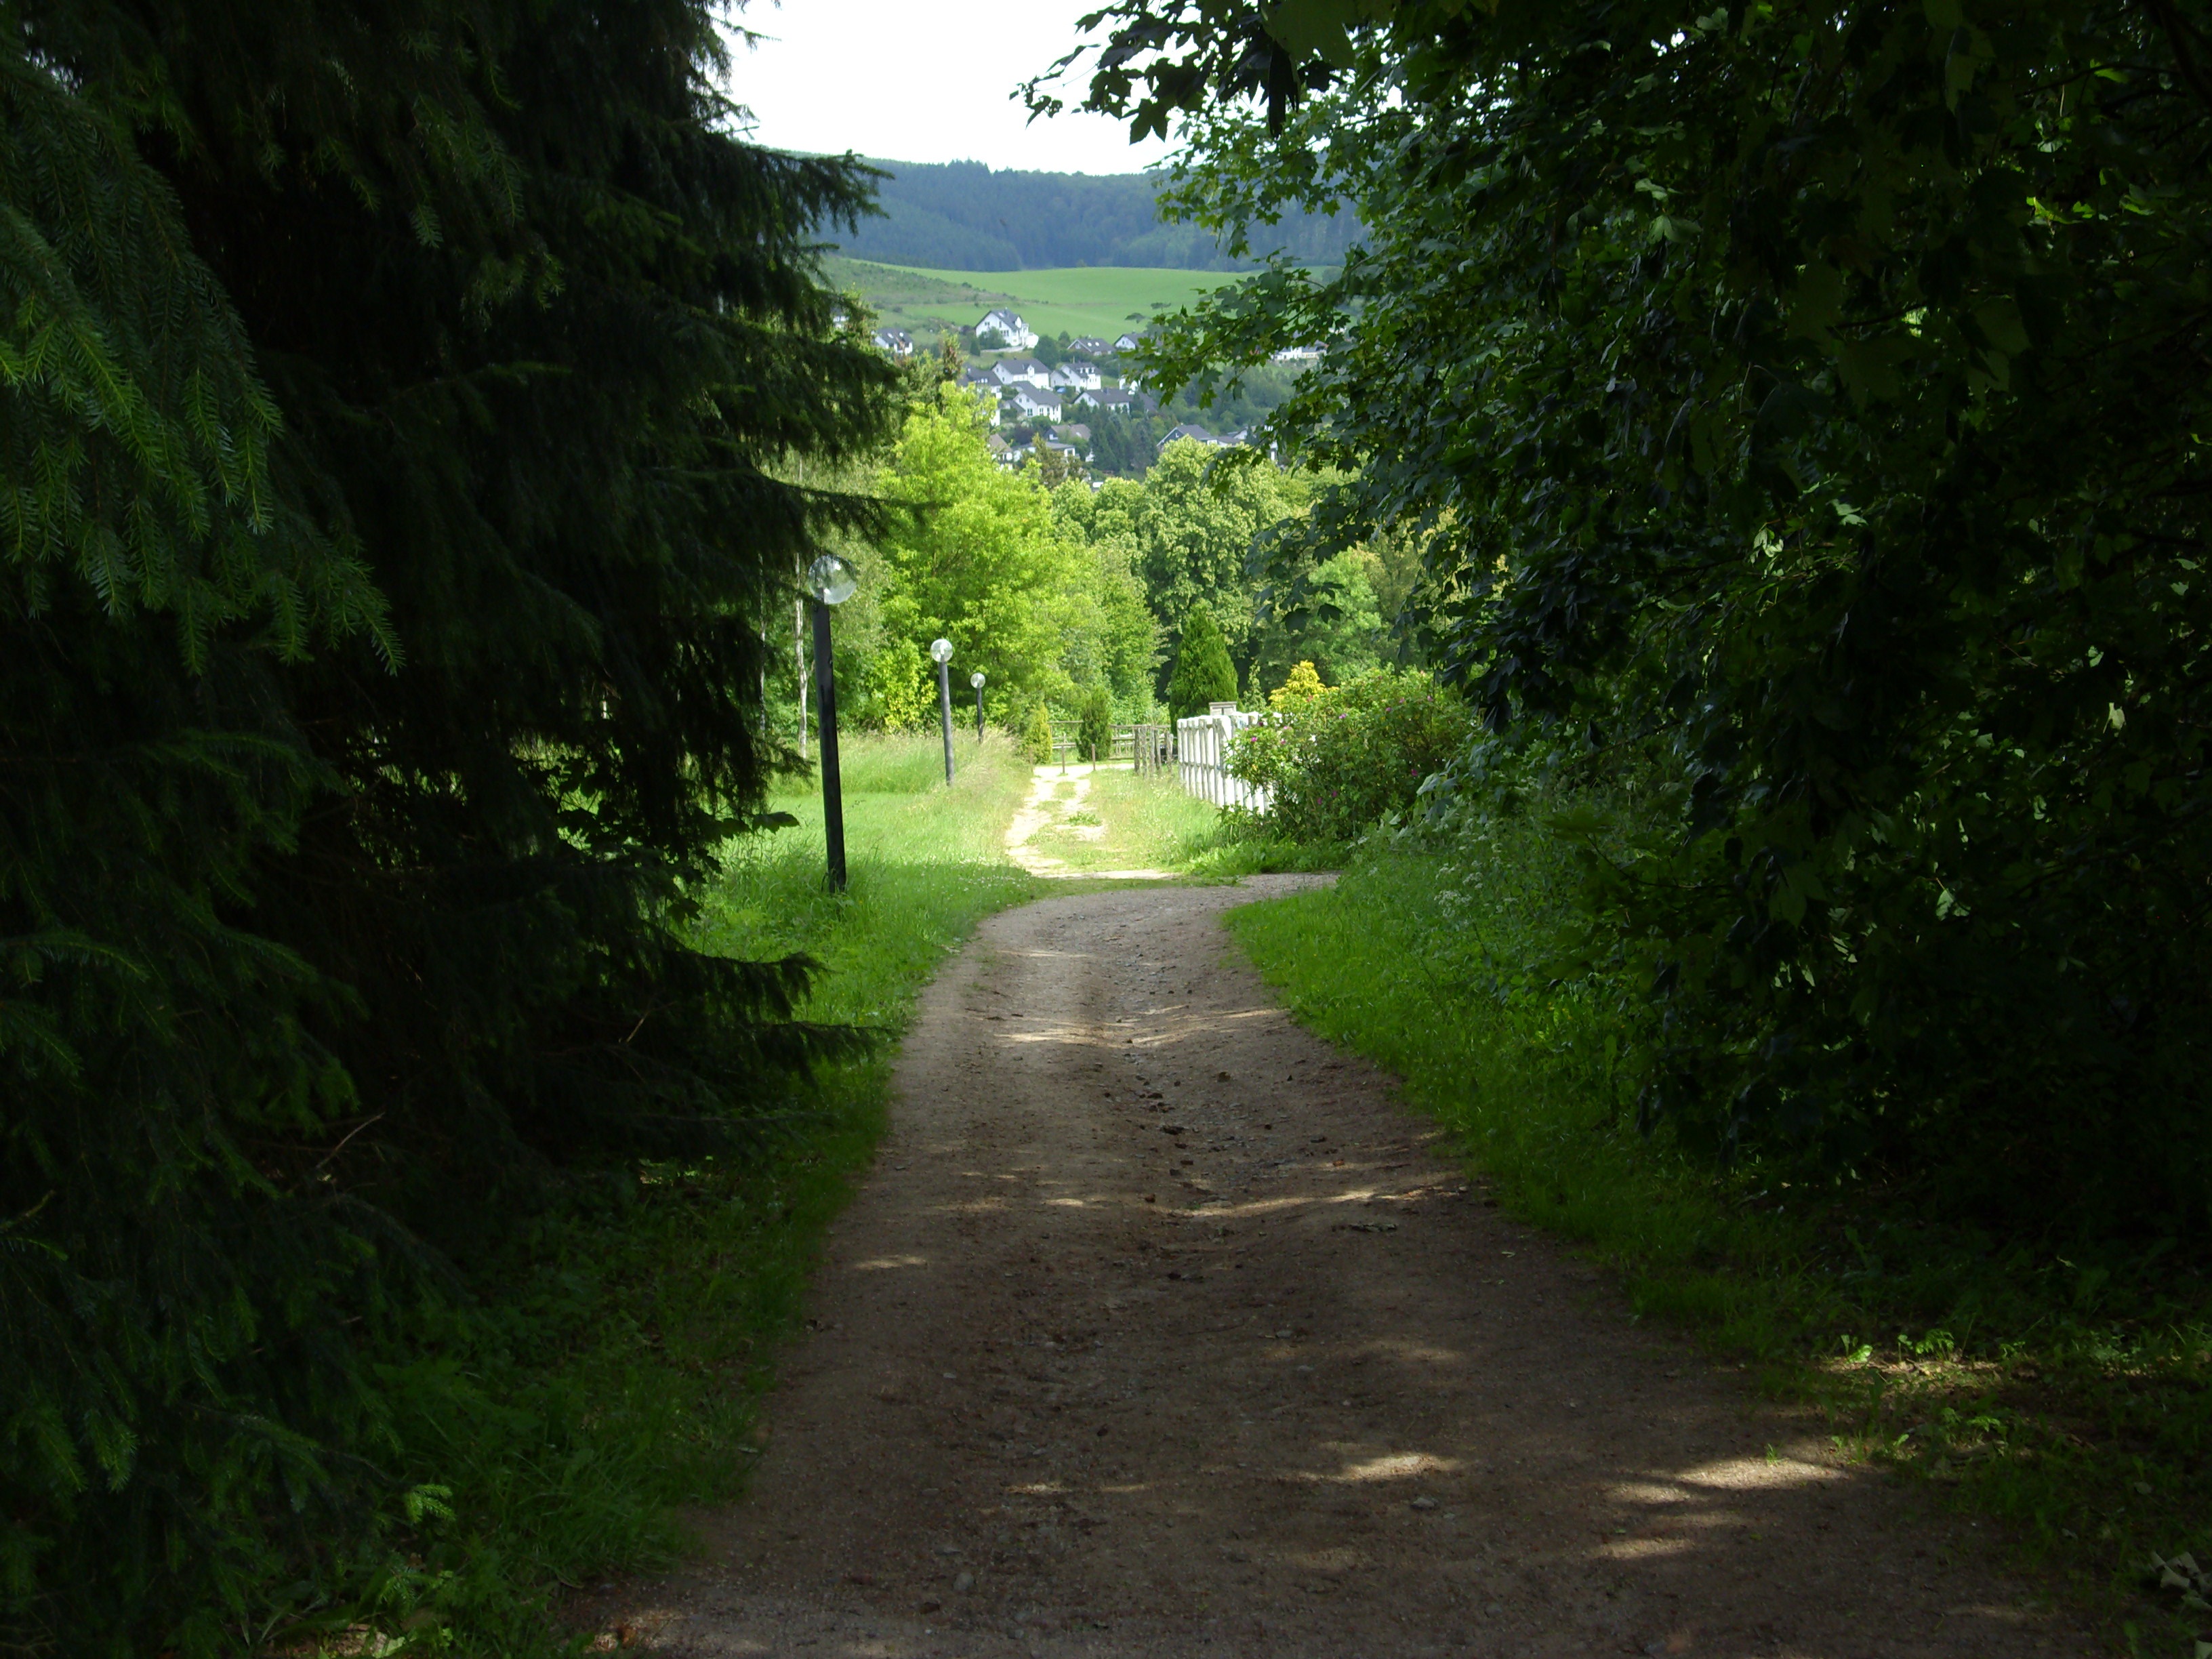
landscape, tree, nature, forest, grass, road, hiking, trail, sunlight, leaf, summer, green, jungle, garden, infrastructure, rainforest, woodland, habitat, away, rural area